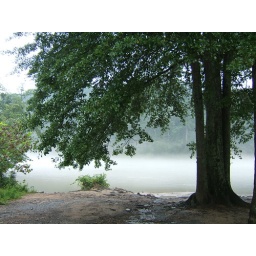
tree by the river edge